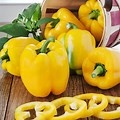
Label: capsicum